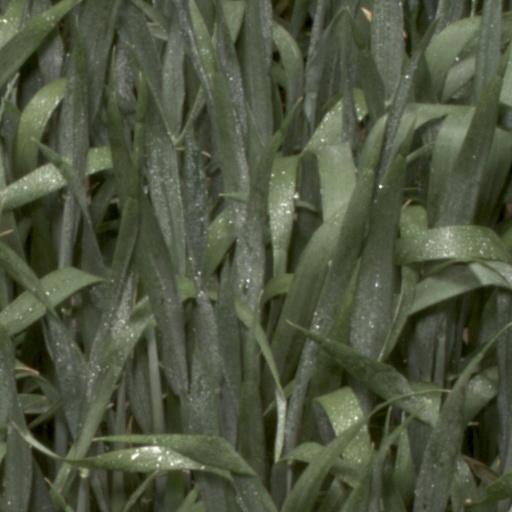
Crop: wheat